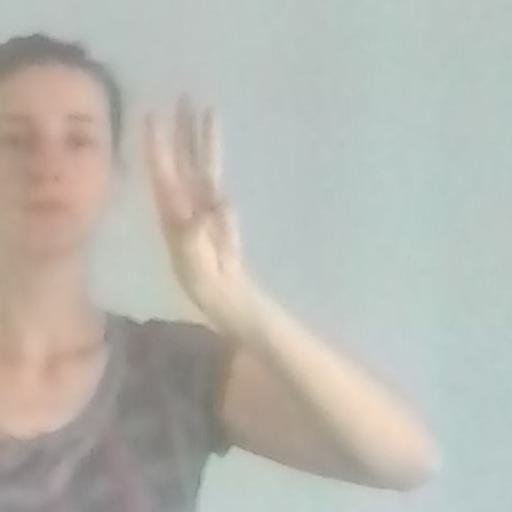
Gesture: three